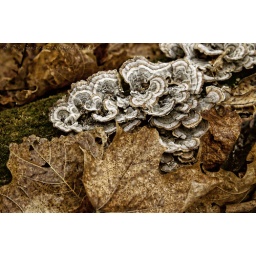
turkey tail fungus on the forest floor near Limehouse, ON... from a morning walkabout with Alan.